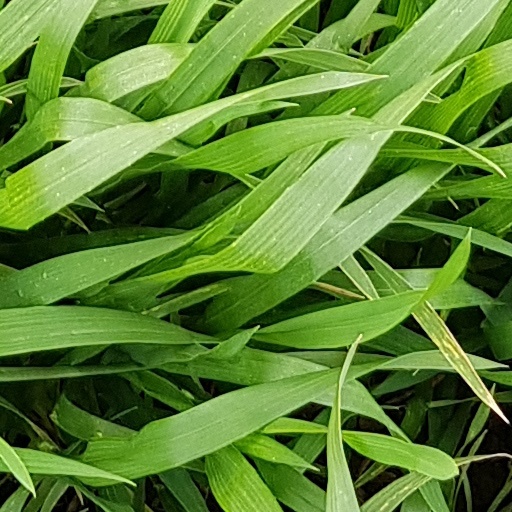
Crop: wheat